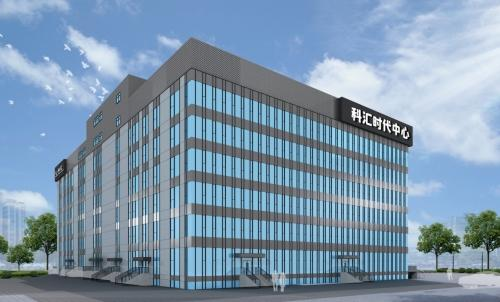
地标名称：科汇时代中心
所在城市：北京市·朝阳区